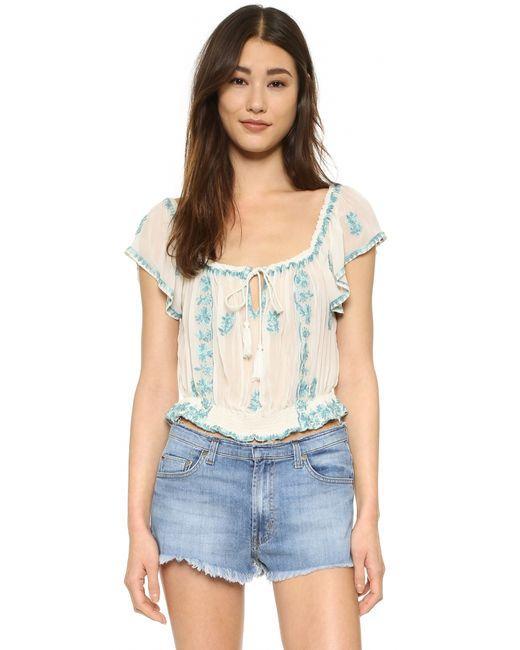
Halbarm-Top mit Jeansjacke für Damen